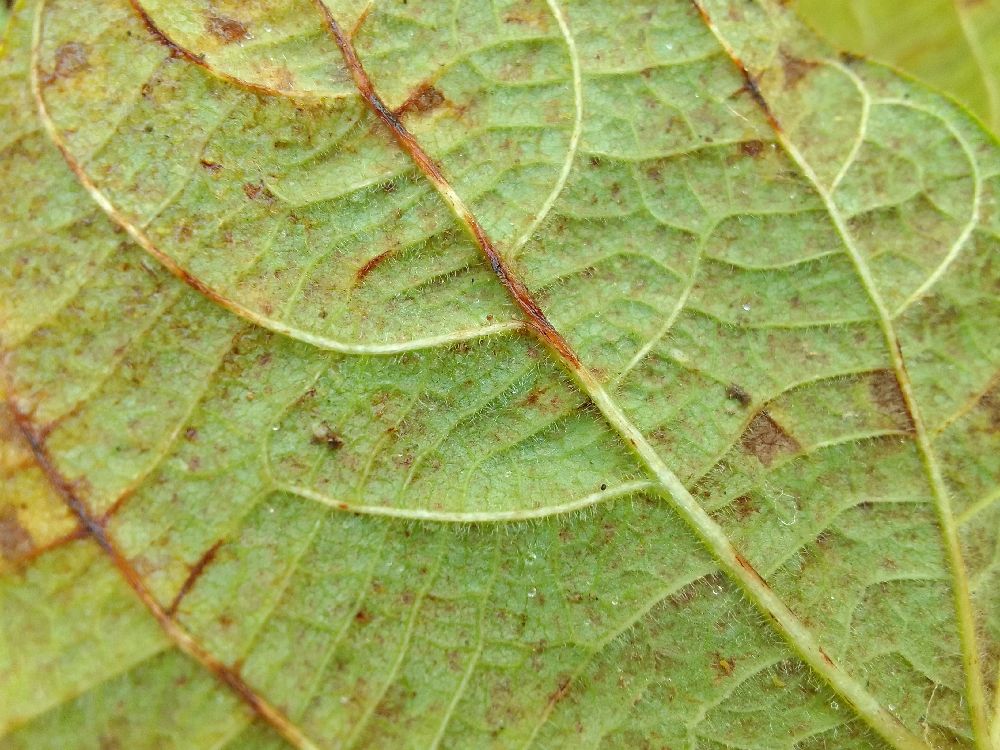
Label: anthracnose